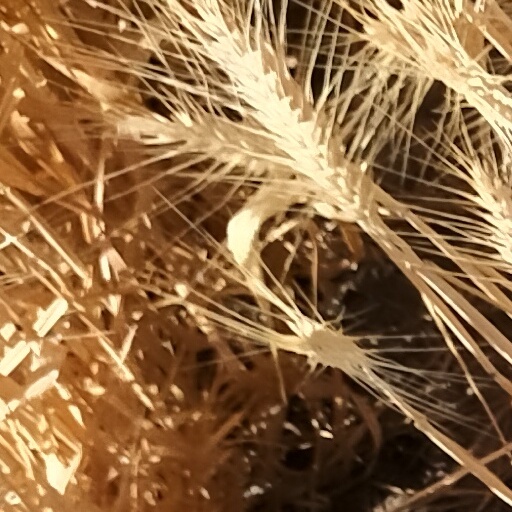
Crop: wheat